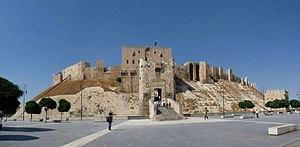
Cet article recense les sites concernés par l'observatoire mondial des monuments en 2002.